Polski Fiat 125p

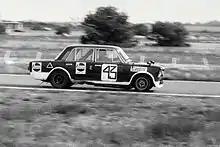
Polski Fiat 125p Akropolis 1800 (1979)

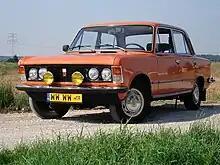
Polski Fiat 125p (1980)

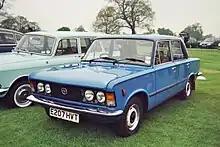
FSO 125p UK market right-hand-drive (1987)

A few homologation specials were made with Italian-made 1600 cc (125p Monte Carlo) and 1800 cc (125p Akropolis) twin-cam engines, intended mainly for rallying. An unusual variant built in a small series was a lengthened cabriolet with three rows of seats, used by the tourist bureau in Warsaw for sightseeing.